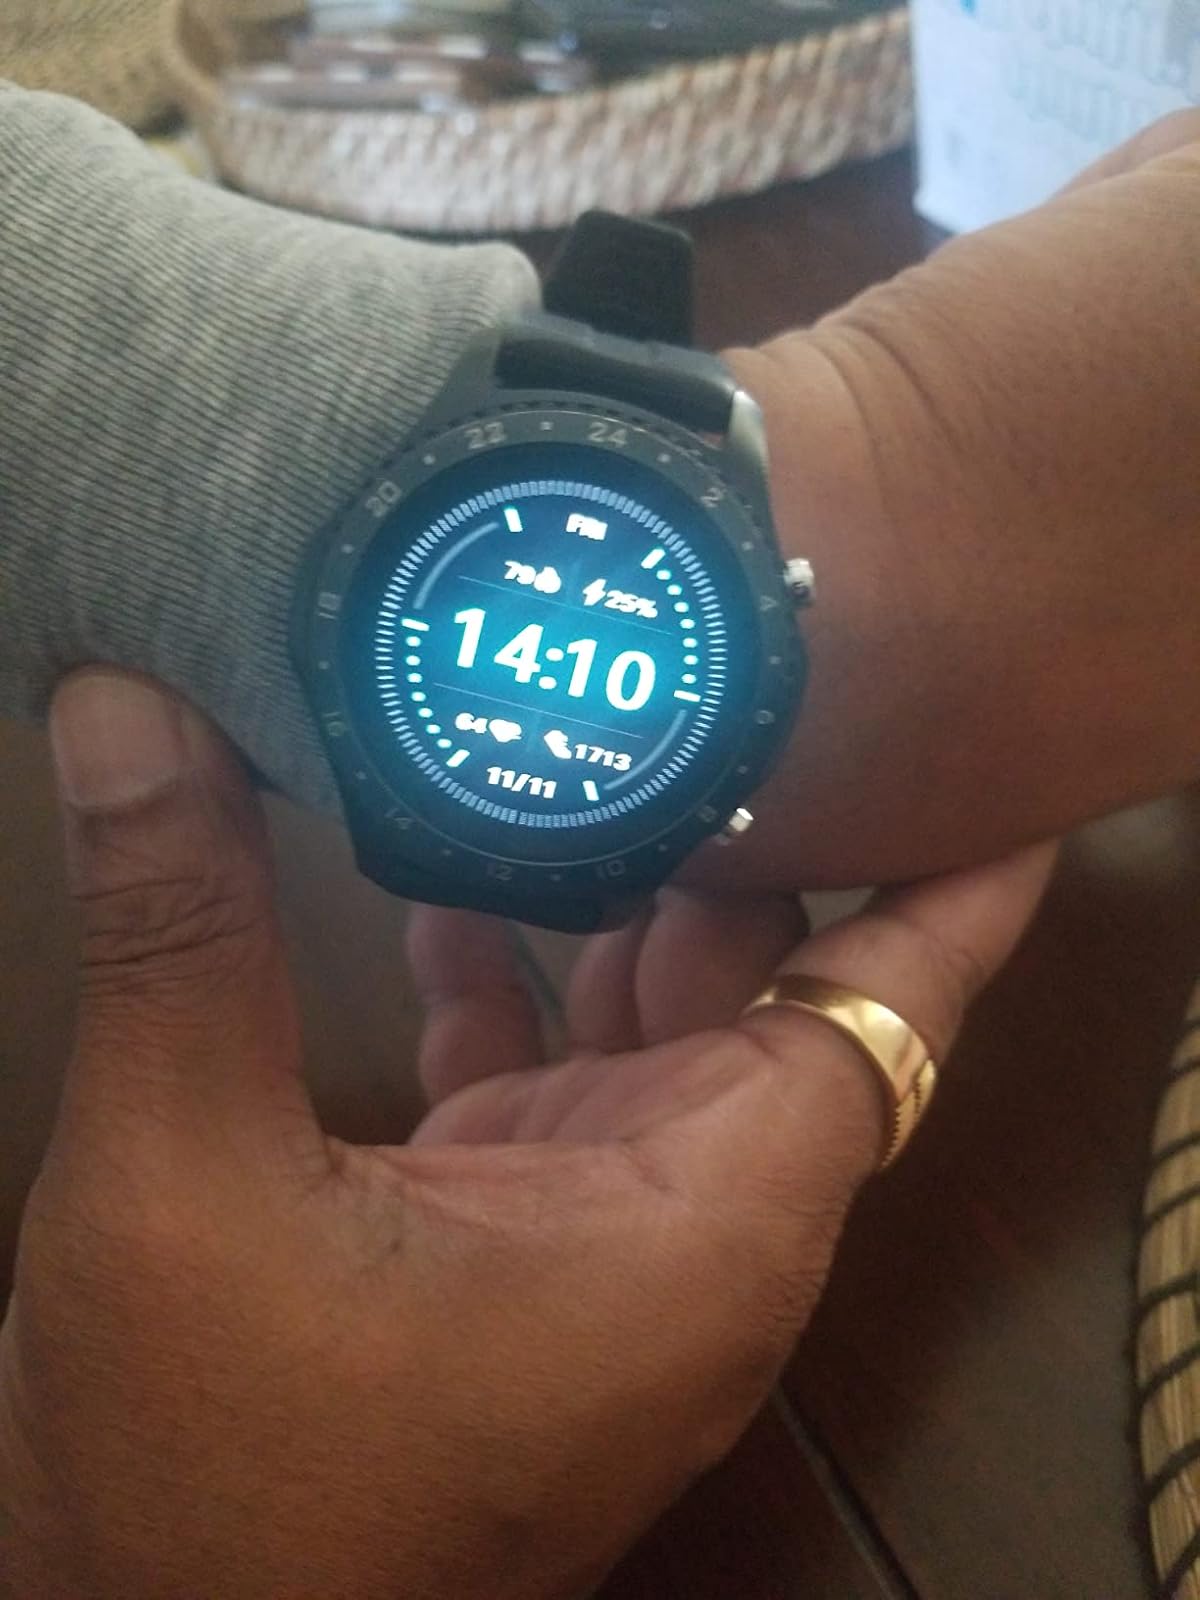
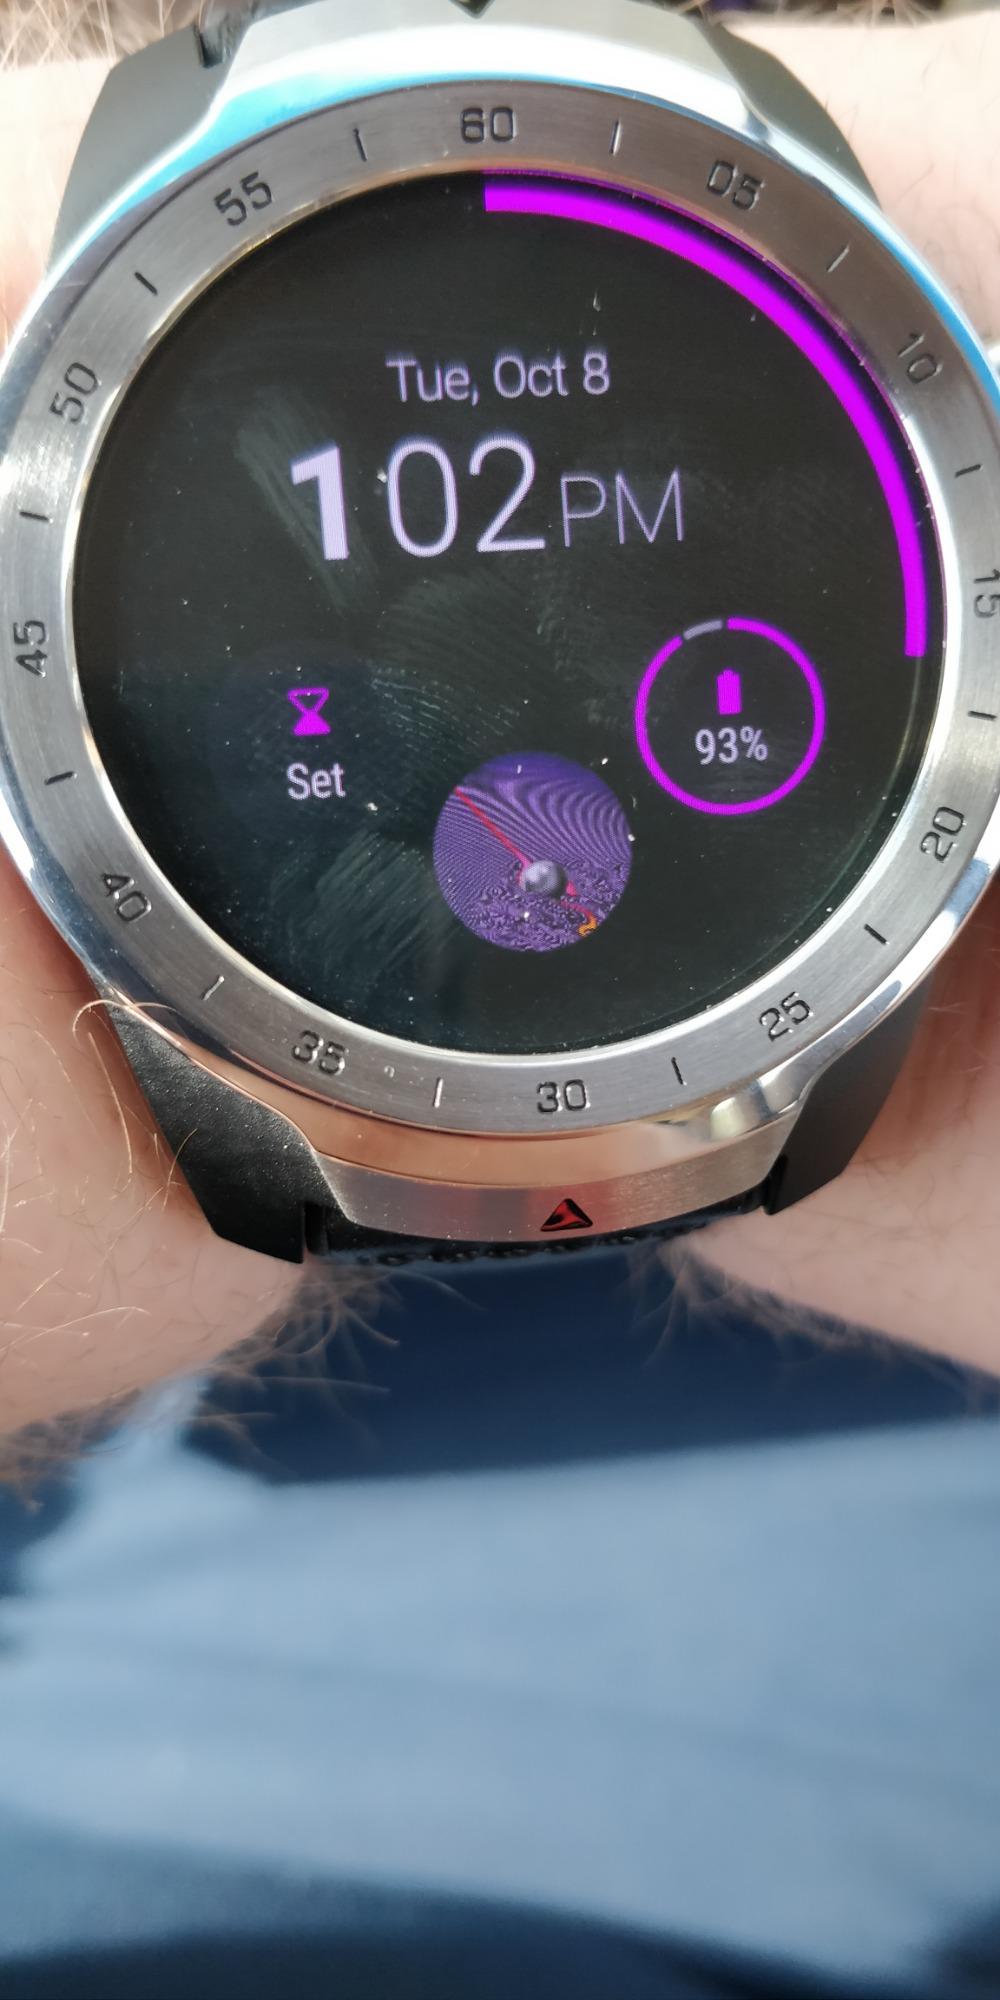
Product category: smartwatch
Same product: no